John Major

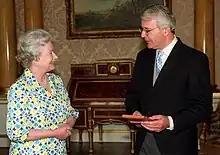
Major receiving the insignia of a Member of the Order of the Companions of Honour from the Queen at Buckingham Palace, 1999

Major's mild-mannered style and moderate political stance contrasted with that of Thatcher and made him theoretically well placed to act as a conciliatory and relatively uncontroversial leader of his party. In spite of that, conflict raged within the parliamentary Conservative Party, particularly over the extent of Britain's integration with the European Union. Major never succeeded in reconciling the ‘Euro-rebels’ among his MPs to his European policy, who although relatively few in number wielded great influence because of his small majority and their wider following among Conservative activists and voters. Episodes such as the Maastricht Rebellion, led by Bill Cash and Margaret Thatcher, inflicted serious political damage on him and his government. The additional bitterness on the right wing of the Conservative Party at the manner in which Margaret Thatcher had been deposed did not make Major's task any easier, with many viewing him as a weak and vacillating leader. Ongoing sleaze-related scandals among leading Conservative MPs did Major and his government no favours either, decreasing support for the party amongst the public.